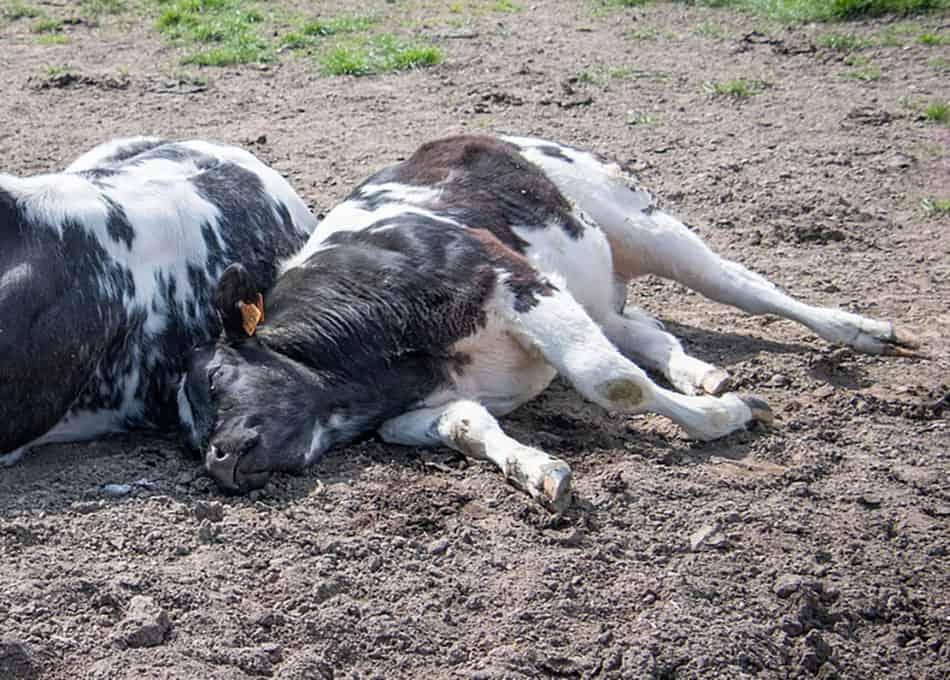
Ng'ombe wawili wamelala chini kwenye udongo. Wote wana rangi nyeusi na nyeupe. Ng'ombe mmoja anaonekana amelala chali na mwengine amelala ubavu. Nyuma yao kuna nyasi ndogo.